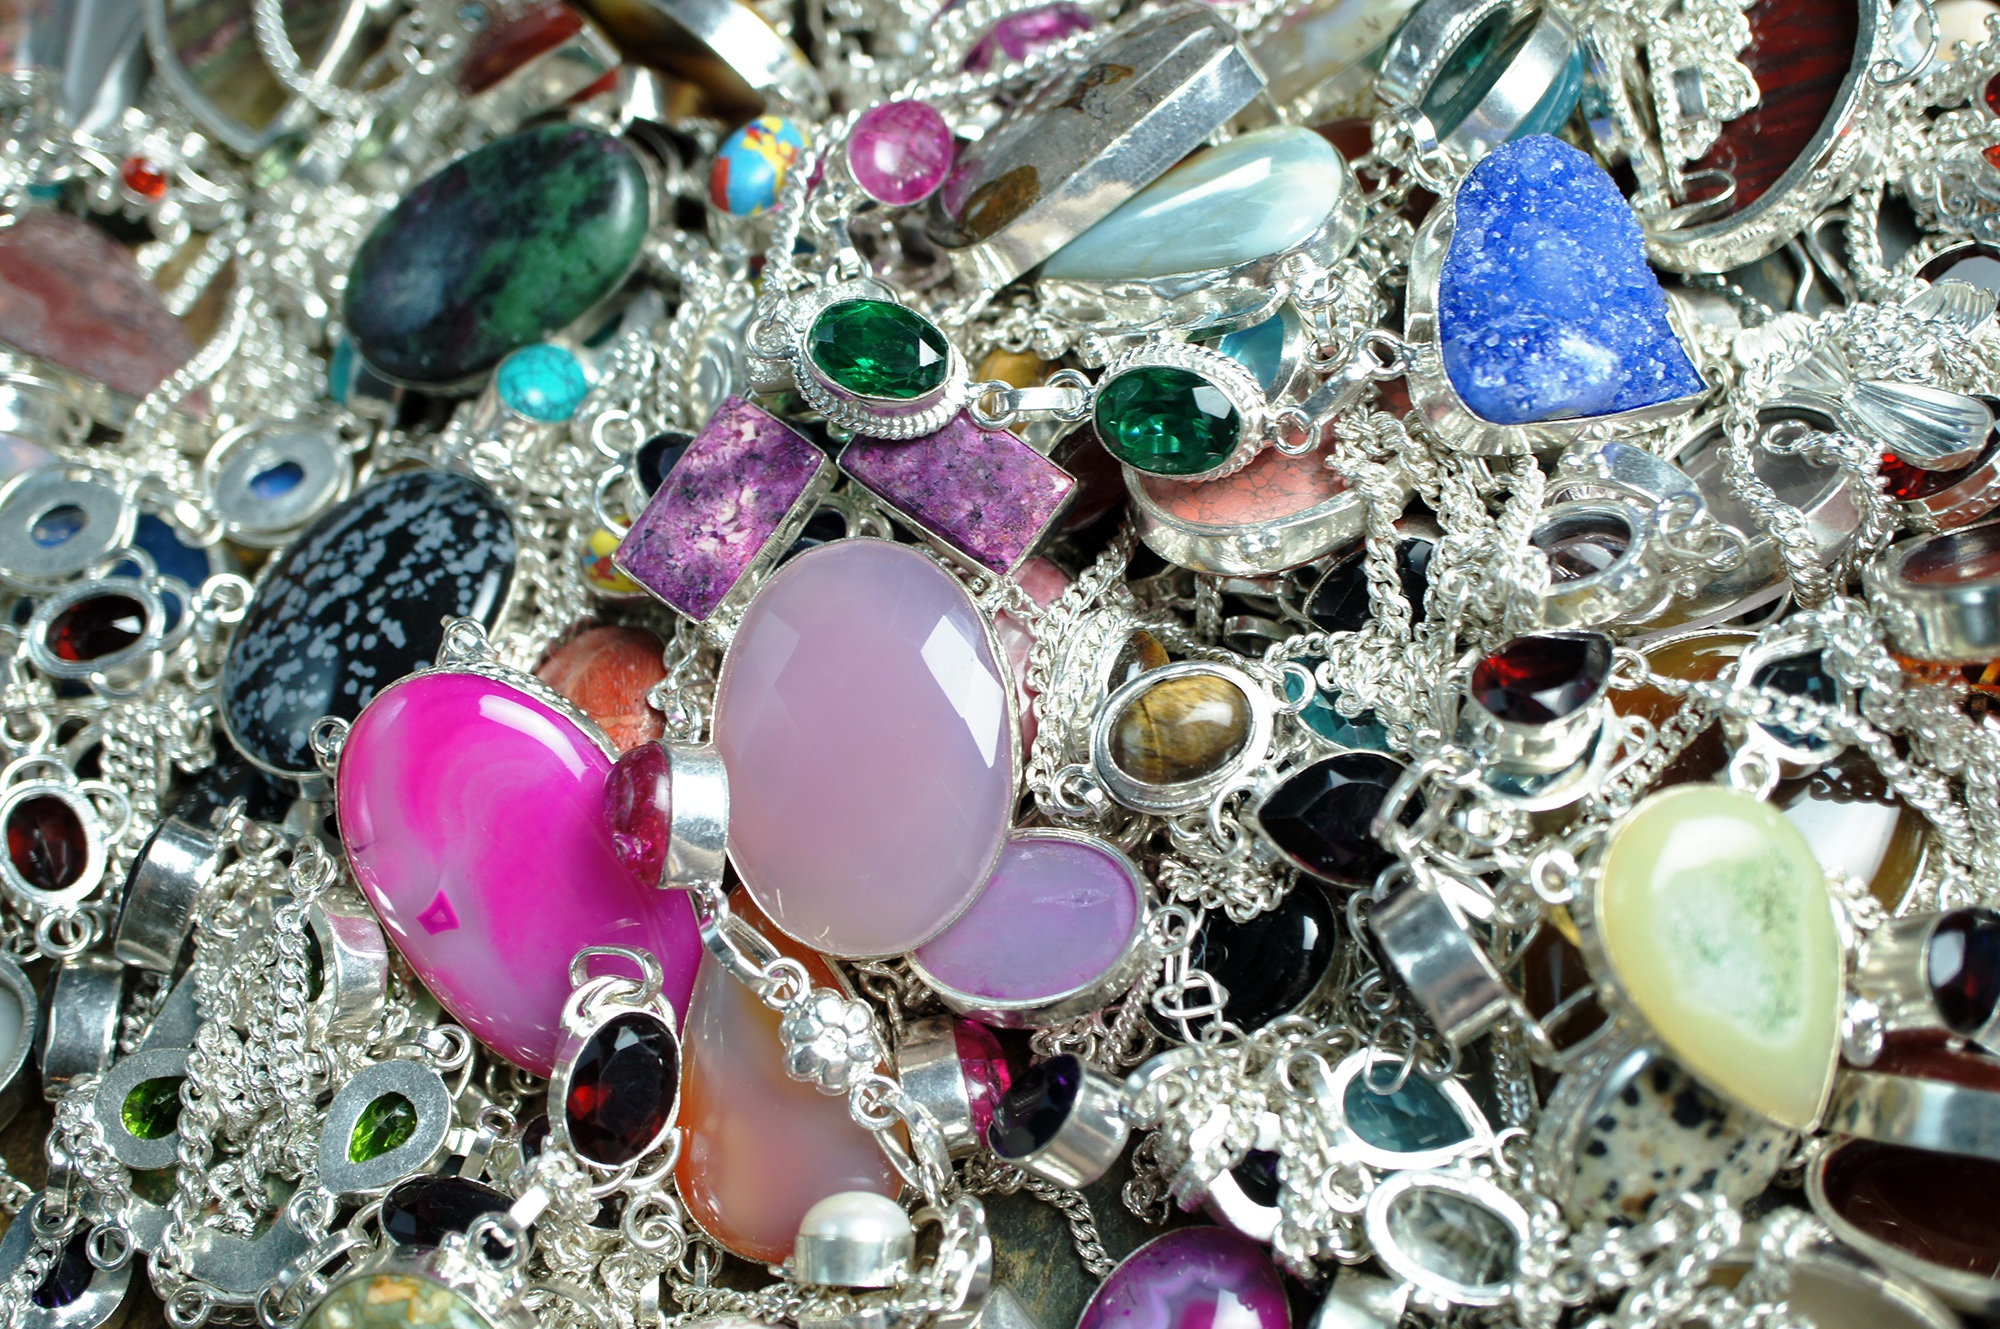
chain, purple, store, green, red, brown, blue, colorful, yellow, pink, jewelry, necklace, jewellery, jewel, stones, art, silver, teal, big, handmade, huge, lot, bulk, sterling, many, gemstone, quartz, necklaces, gems, semiprecious, bezel, wholesale, cabochon, fashion accessory, chokers